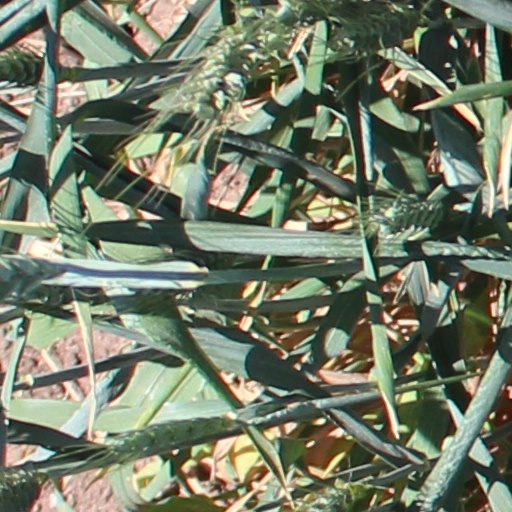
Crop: wheat